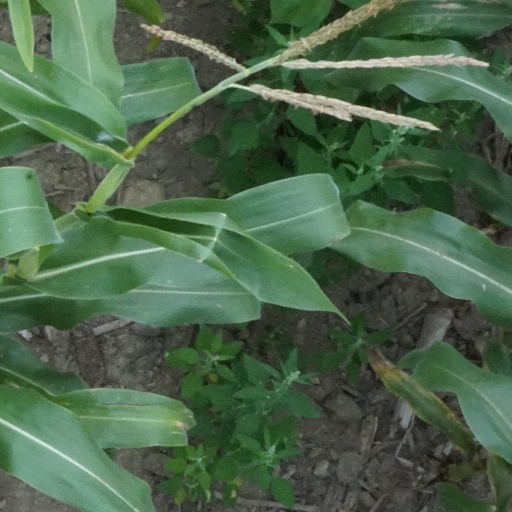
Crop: maize; corn